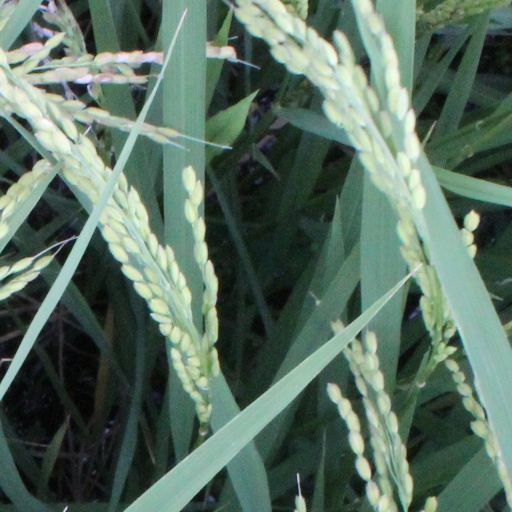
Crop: rice